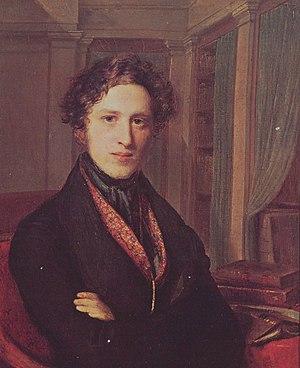
Adolphe Pictet-Cazenove, par Firmin Massot, 1824 (huile sur toile, 300x255mm). Русский: Швейцарский лингвист, философ, писатель, баллист Адольф Пикте (1799—1875) в своей библиотеке. Картина Фермена Массо. 1824 год, масло, холст, 300x255 миллиметров).
Adolphe Pictet, né le 11 septembre 1799 à Genève et mort dans la même ville le 20 décembre 1875, est un écrivain et un linguiste suisse. Ses vastes connaissances et son talent dans de multiples domaines lui valurent le qualificatif d'« universel » donné par son ami, le compositeur Franz Liszt.